366th Fighter Wing

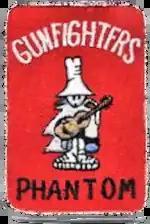
366h TFW "Gunfighter" patch

The mission of the 366th at Da Nang was to support "Operation Rolling Thunder"; the tactical bombing of enemy targets in North Vietnam by destroying any North Vietnamese Aircraft that would attack the F-105 Thunderchief fighter-bombers carrying out tactical bombing missions. On a typical mission over the North, the F-4Cs from the 366th would carry four AIM-7D/E Sparrows, four AIM-9B/D Sidewinders, and a load of eight 750-pound bombs for bombing operations. At first, the bombs were dropped from medium or high-altitudes, but as SAMs became more dangerous, a shift was made to lower altitudes. Unfortunately, this technique also exposed the aircraft to small-arms fire from the ground